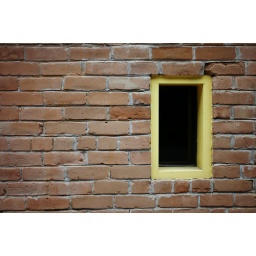
A wall of a building in Heritage Square